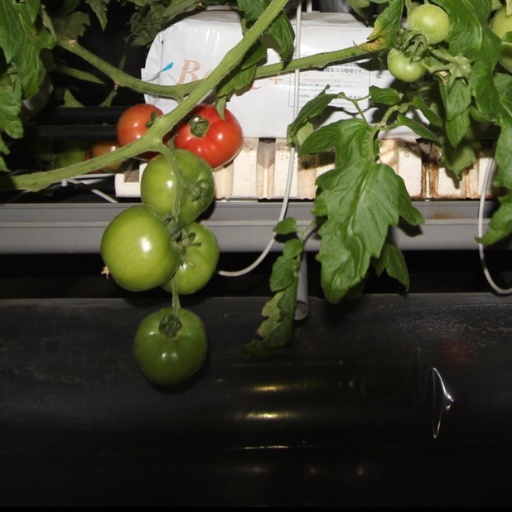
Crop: tomato